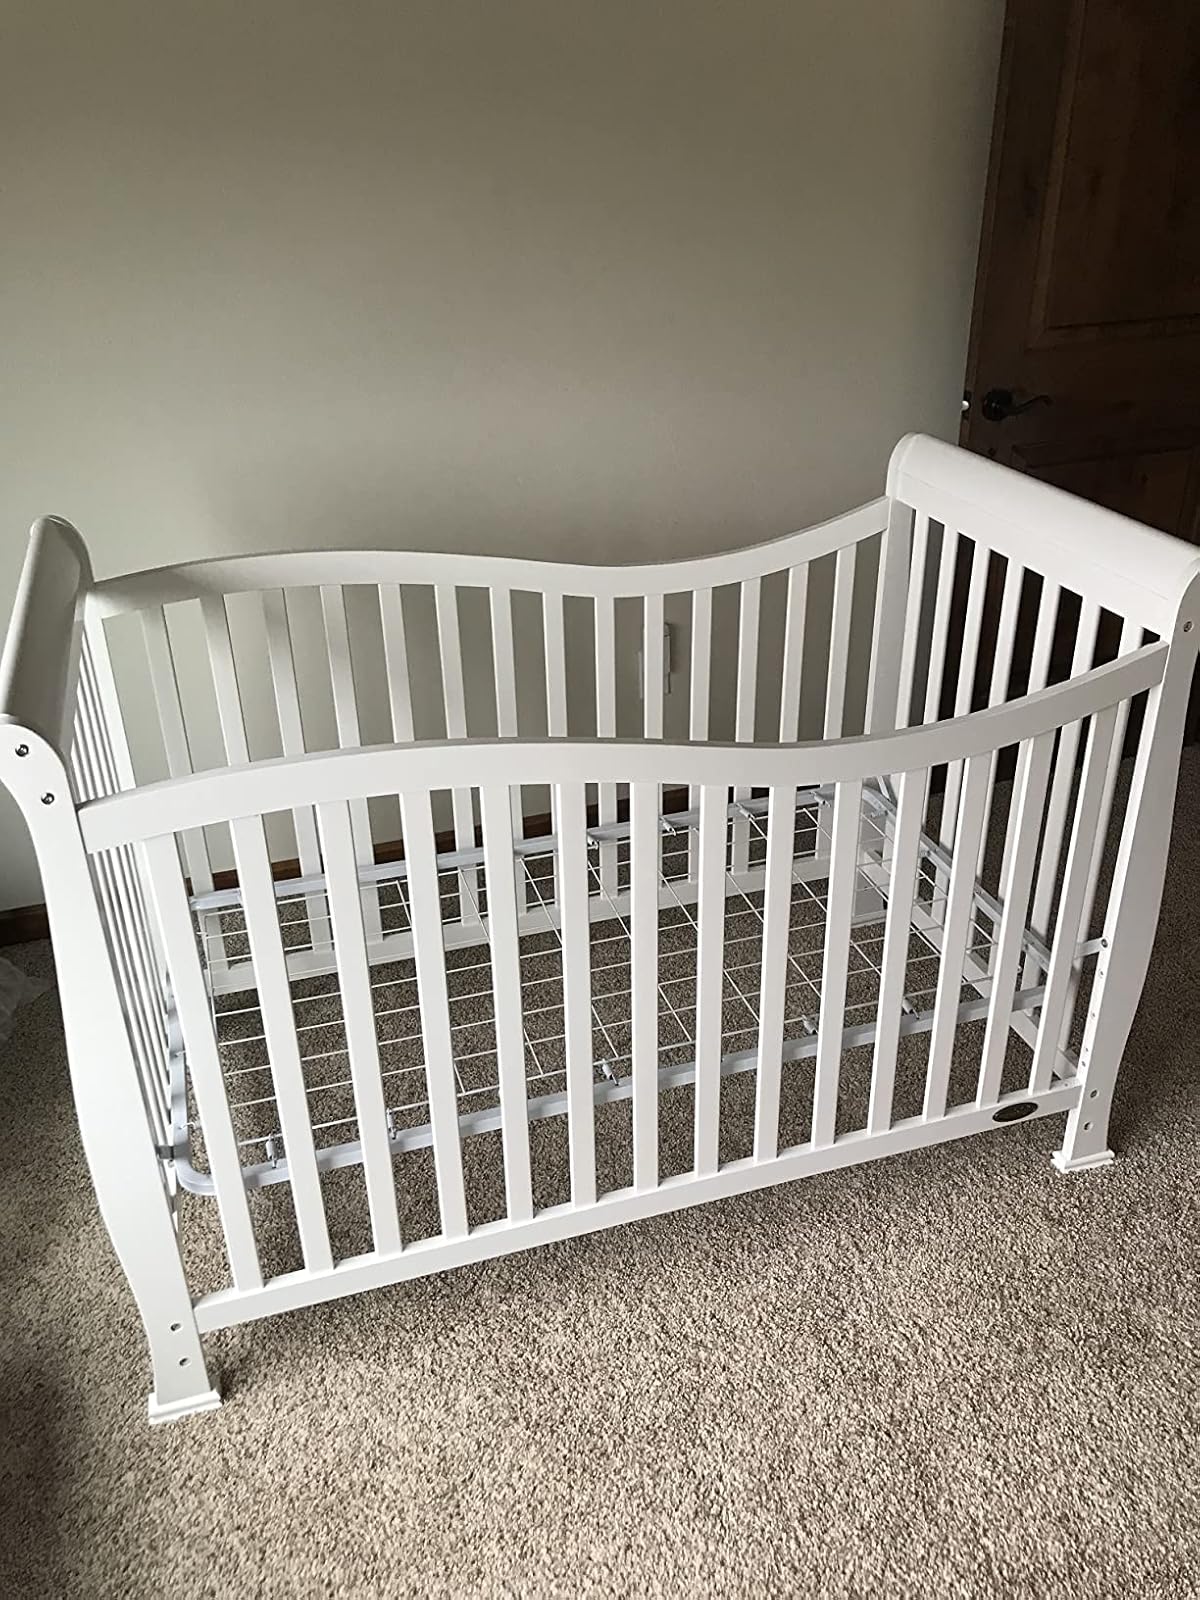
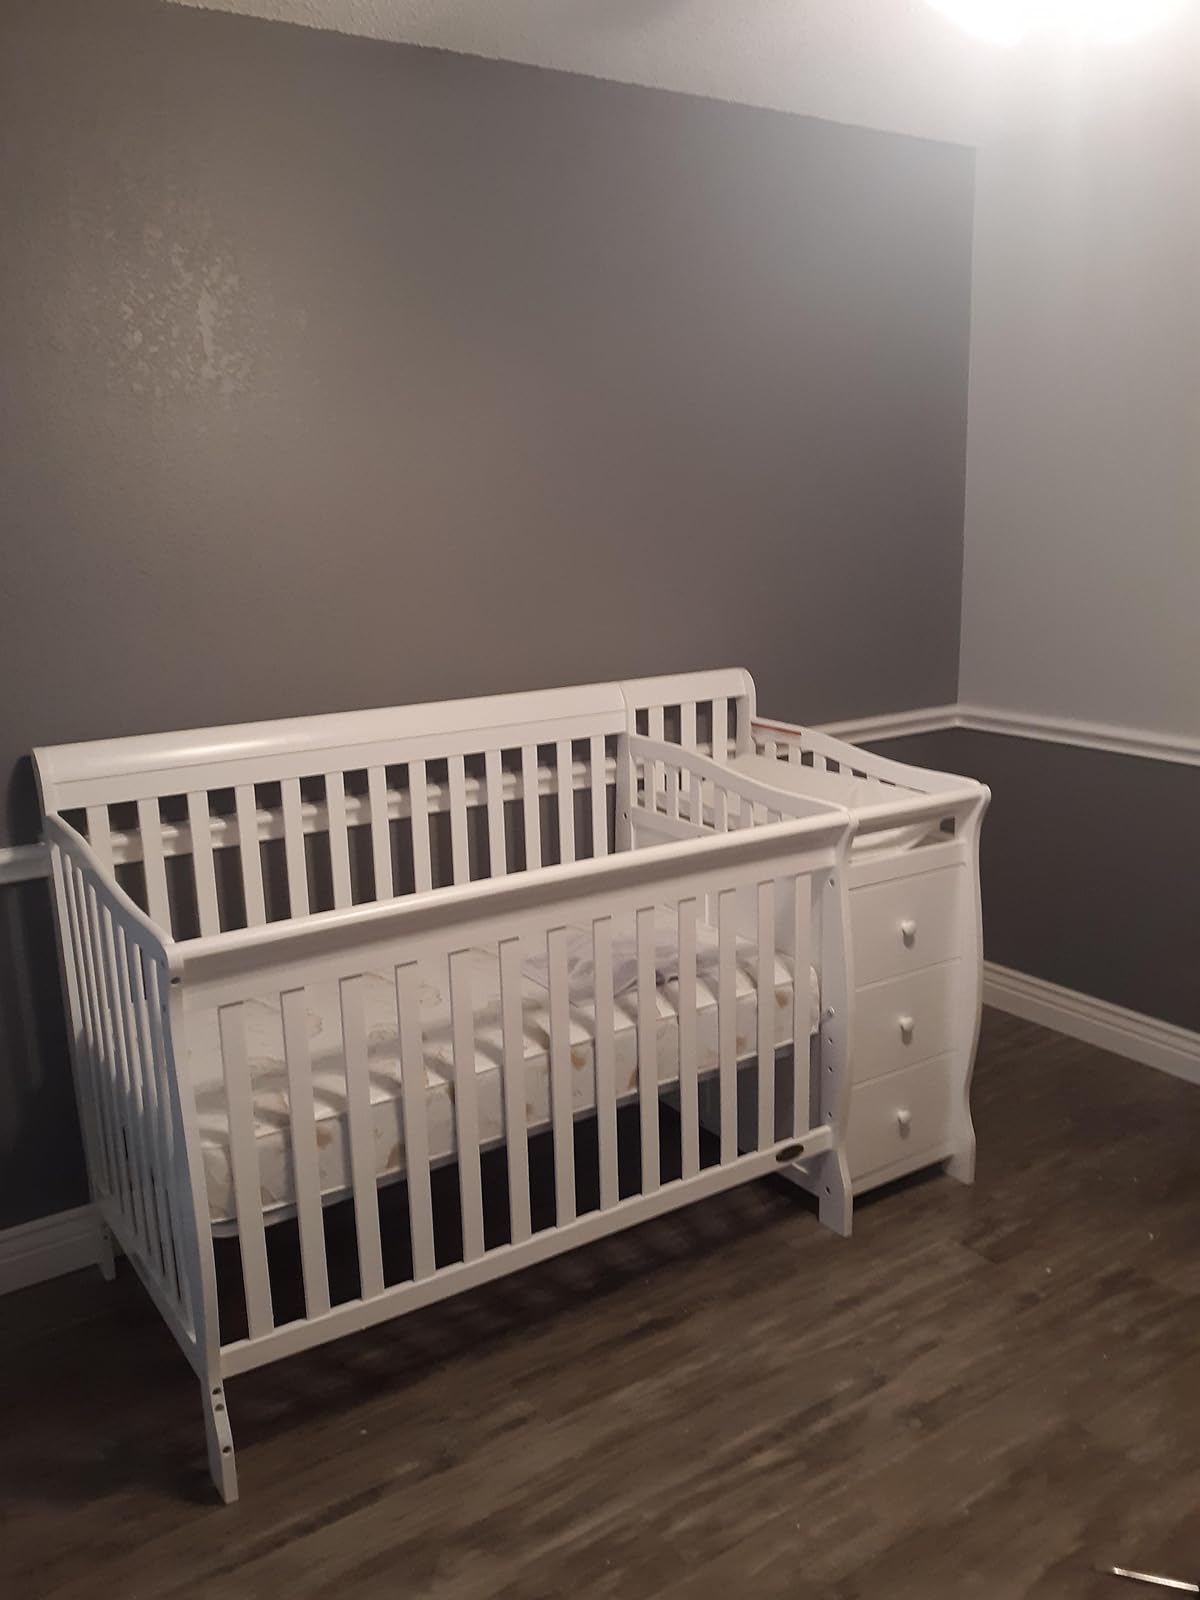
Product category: products_crib
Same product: no